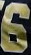
Number: 6